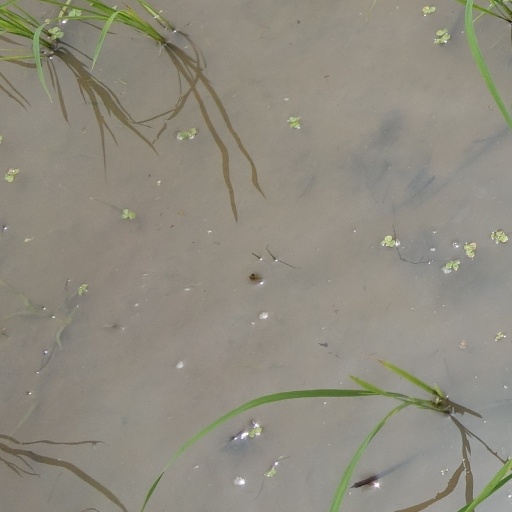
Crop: rice